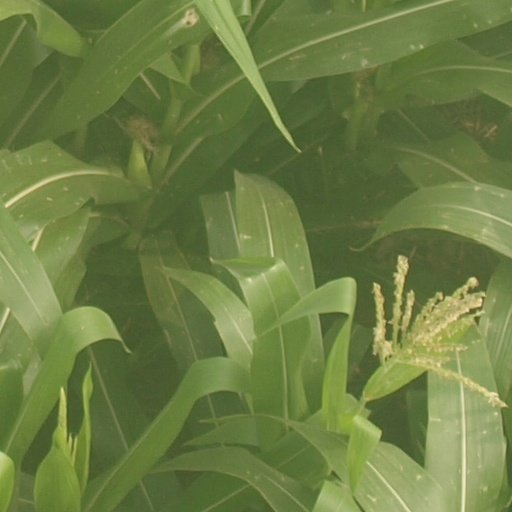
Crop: maize; corn